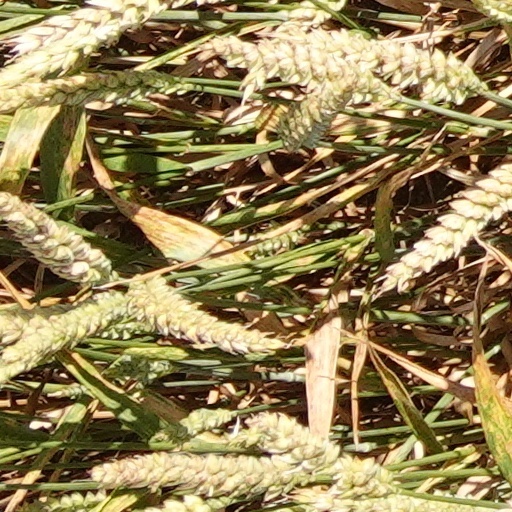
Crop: wheat